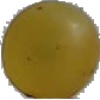
Label: white_grape